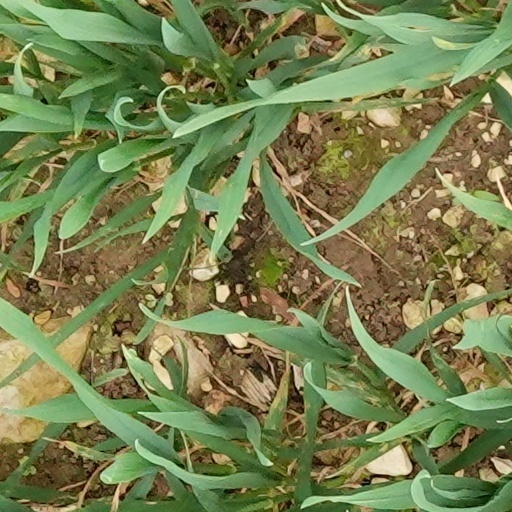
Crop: wheat